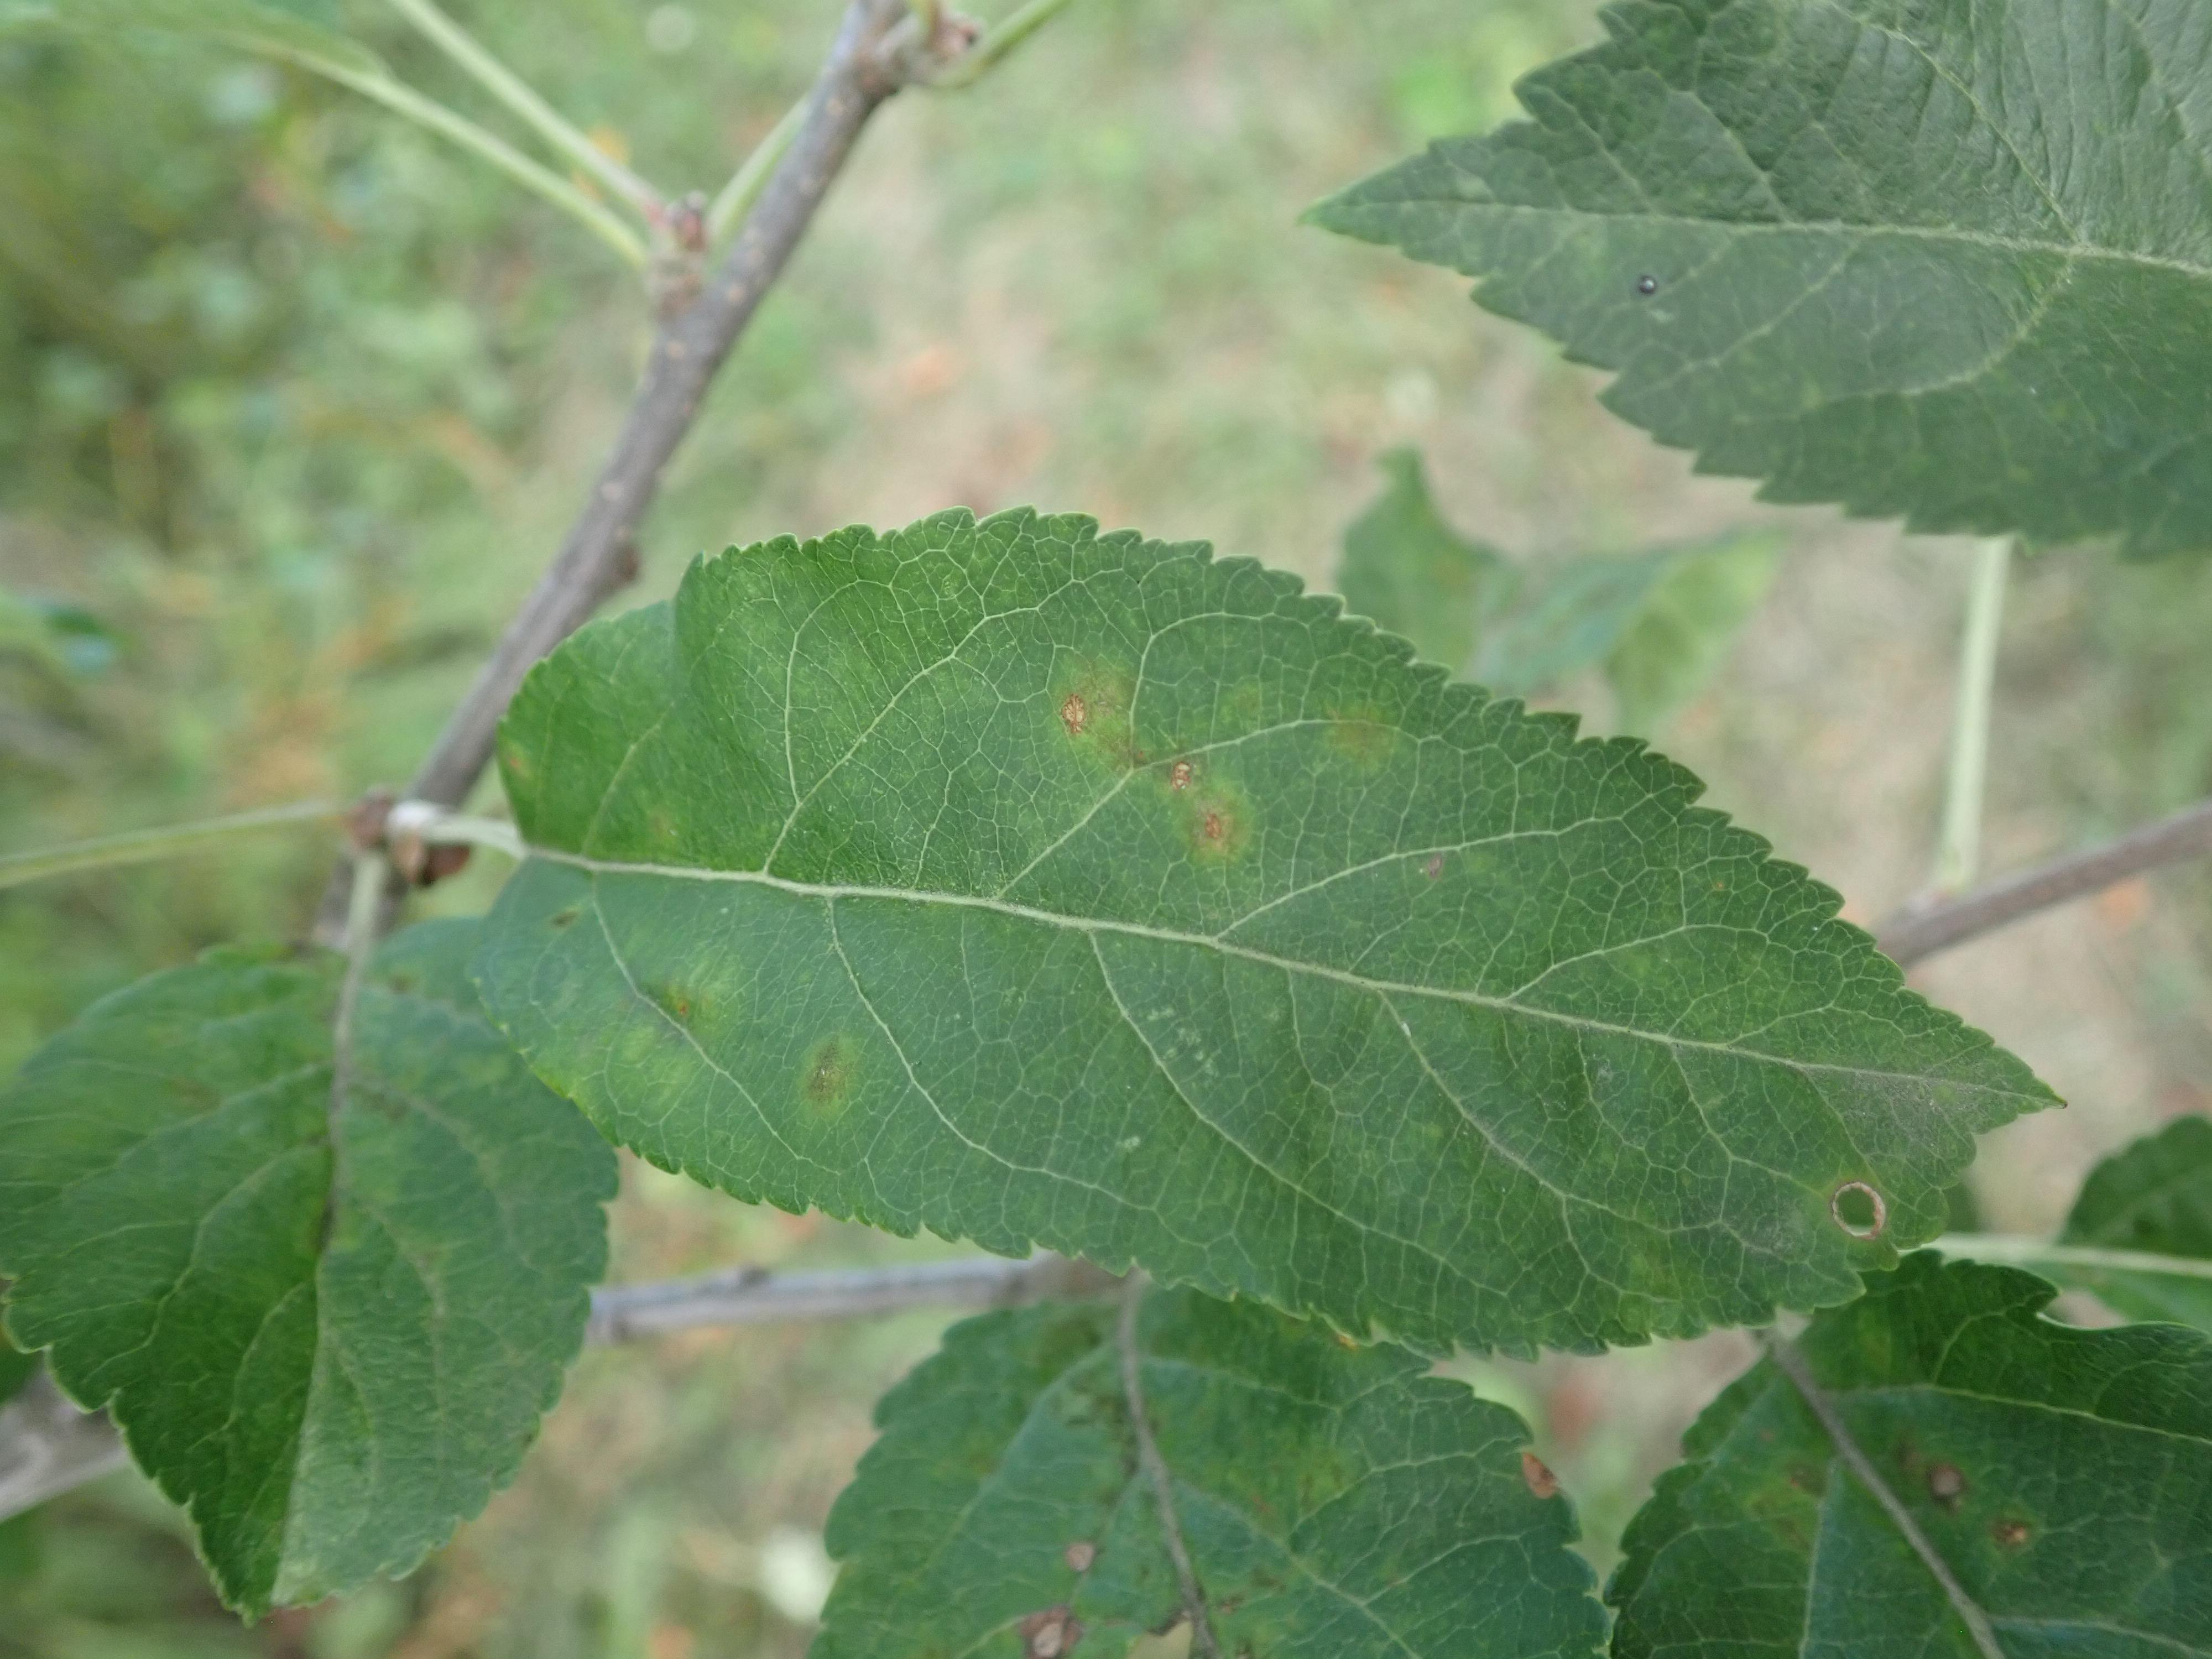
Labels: scab